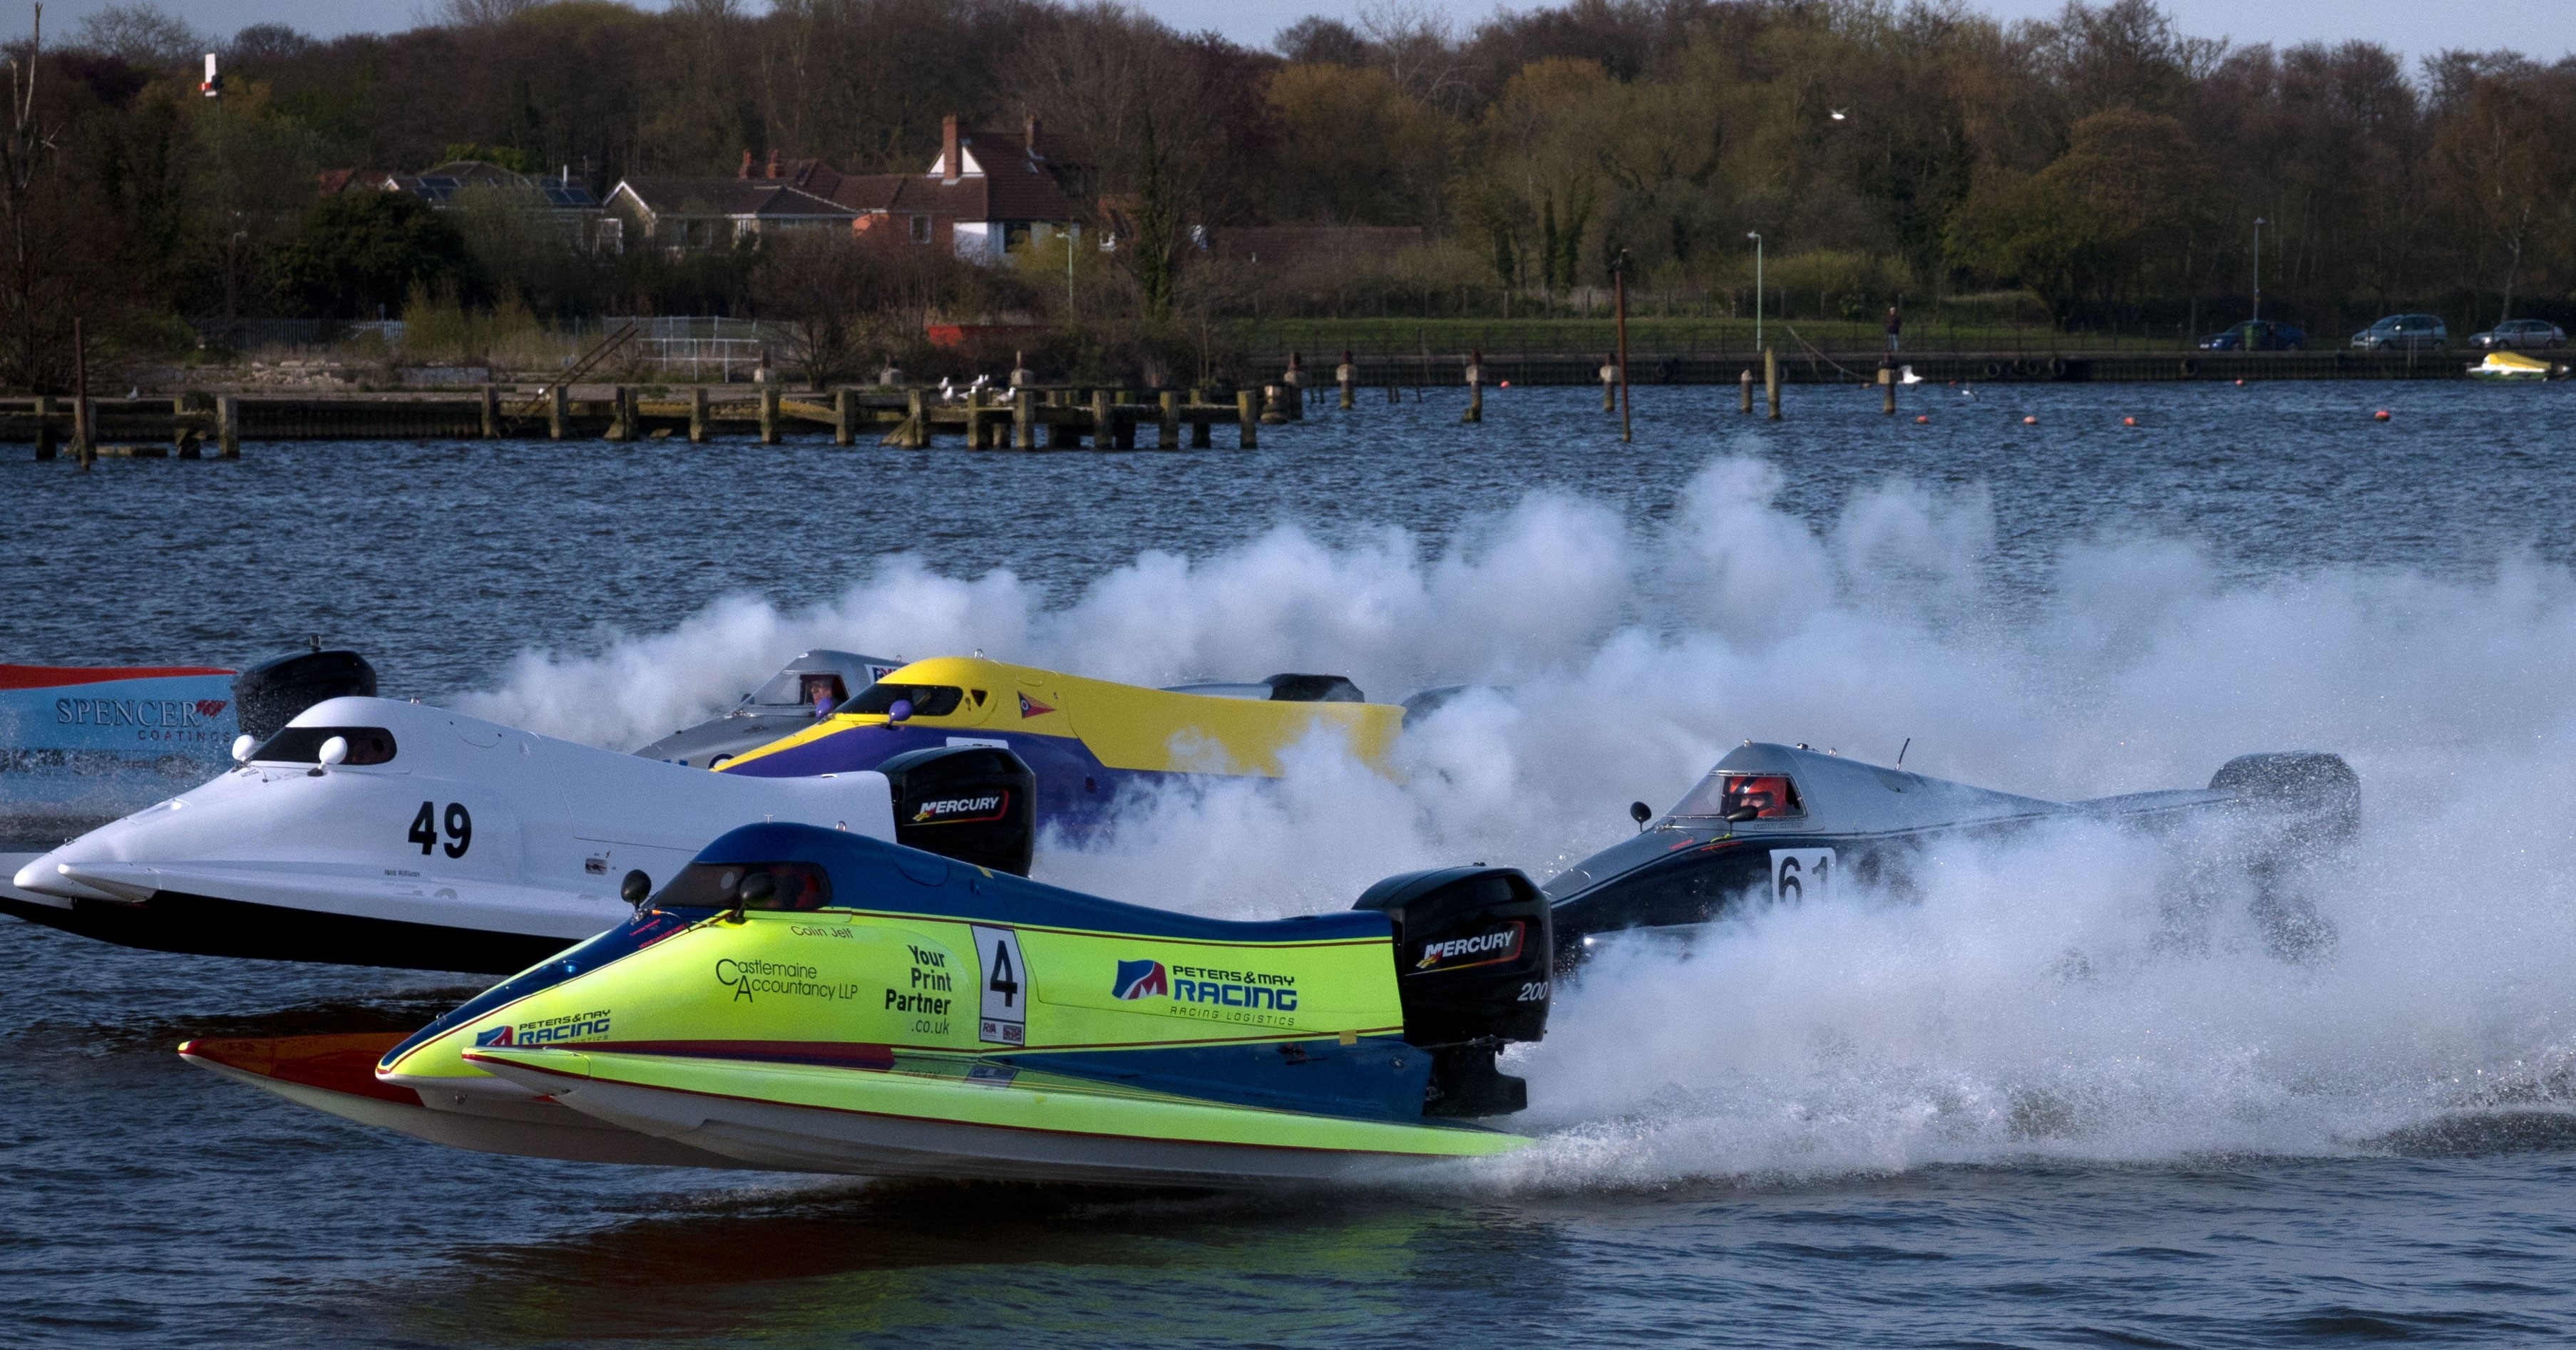
summer, recreation, vehicle, speed, motorboat, sports, boating, watercraft, motorsport, water sport, jet ski, powerboats, oulton broad, outdoor recreation, powerboating, personal water craft, f1 powerboat racing